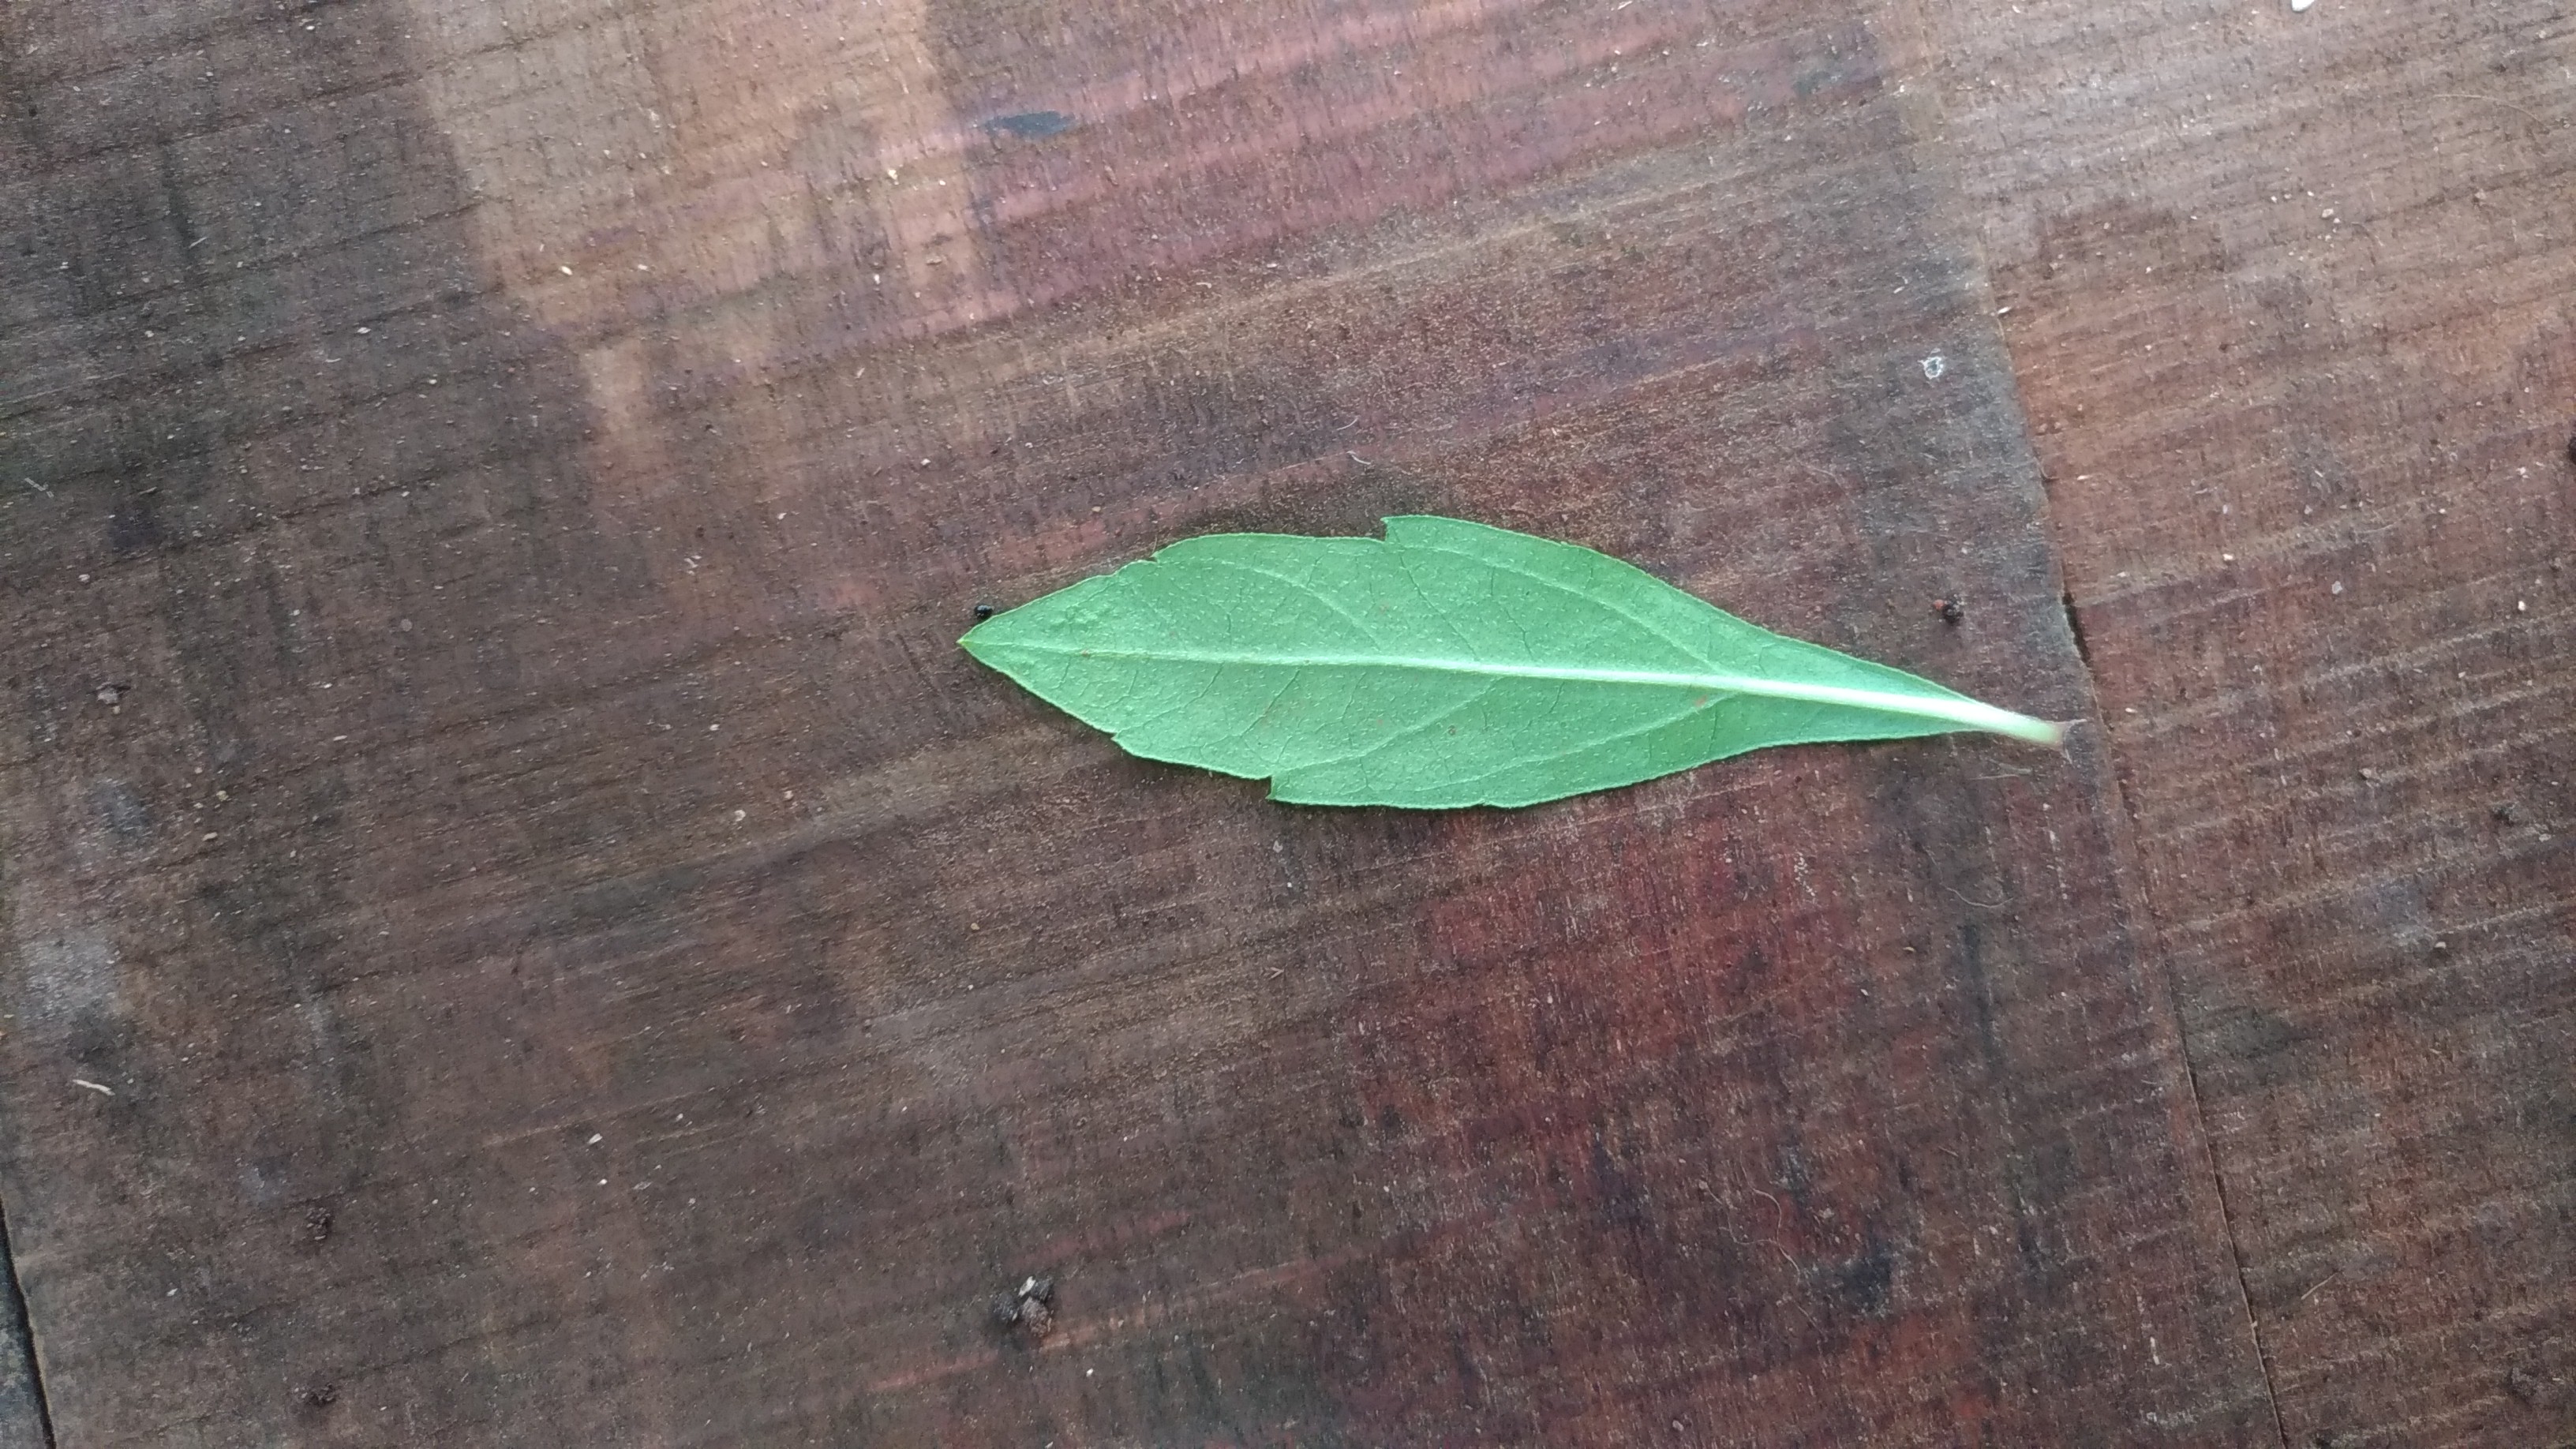
Plant: Bringaraja